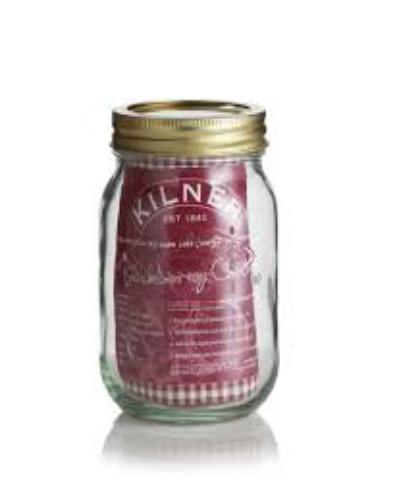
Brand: kilner
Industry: Necessities